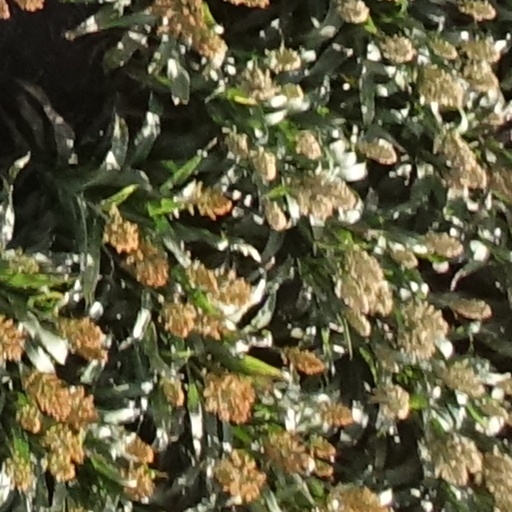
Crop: sorghum